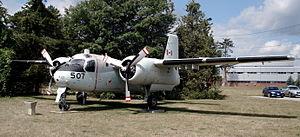
Le Grumman S-2 Tracker fut le premier avion embarqué spécifiquement construit pour assurer de façon autonome la lutte anti-sous-marine à entrer en service dans l'United States Navy. Il remplace l'AF-2 Guardian qui nécessitait une patrouille de 2 avions, l'un embarquant l'équipement de détection et l'autre emportant les armes.